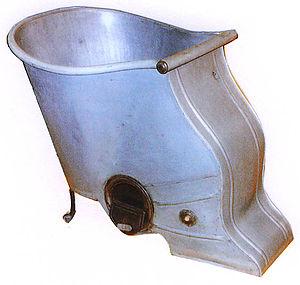
Une baignoire est un récipient destiné à être rempli de liquide pour prendre un bain, ou une douche.